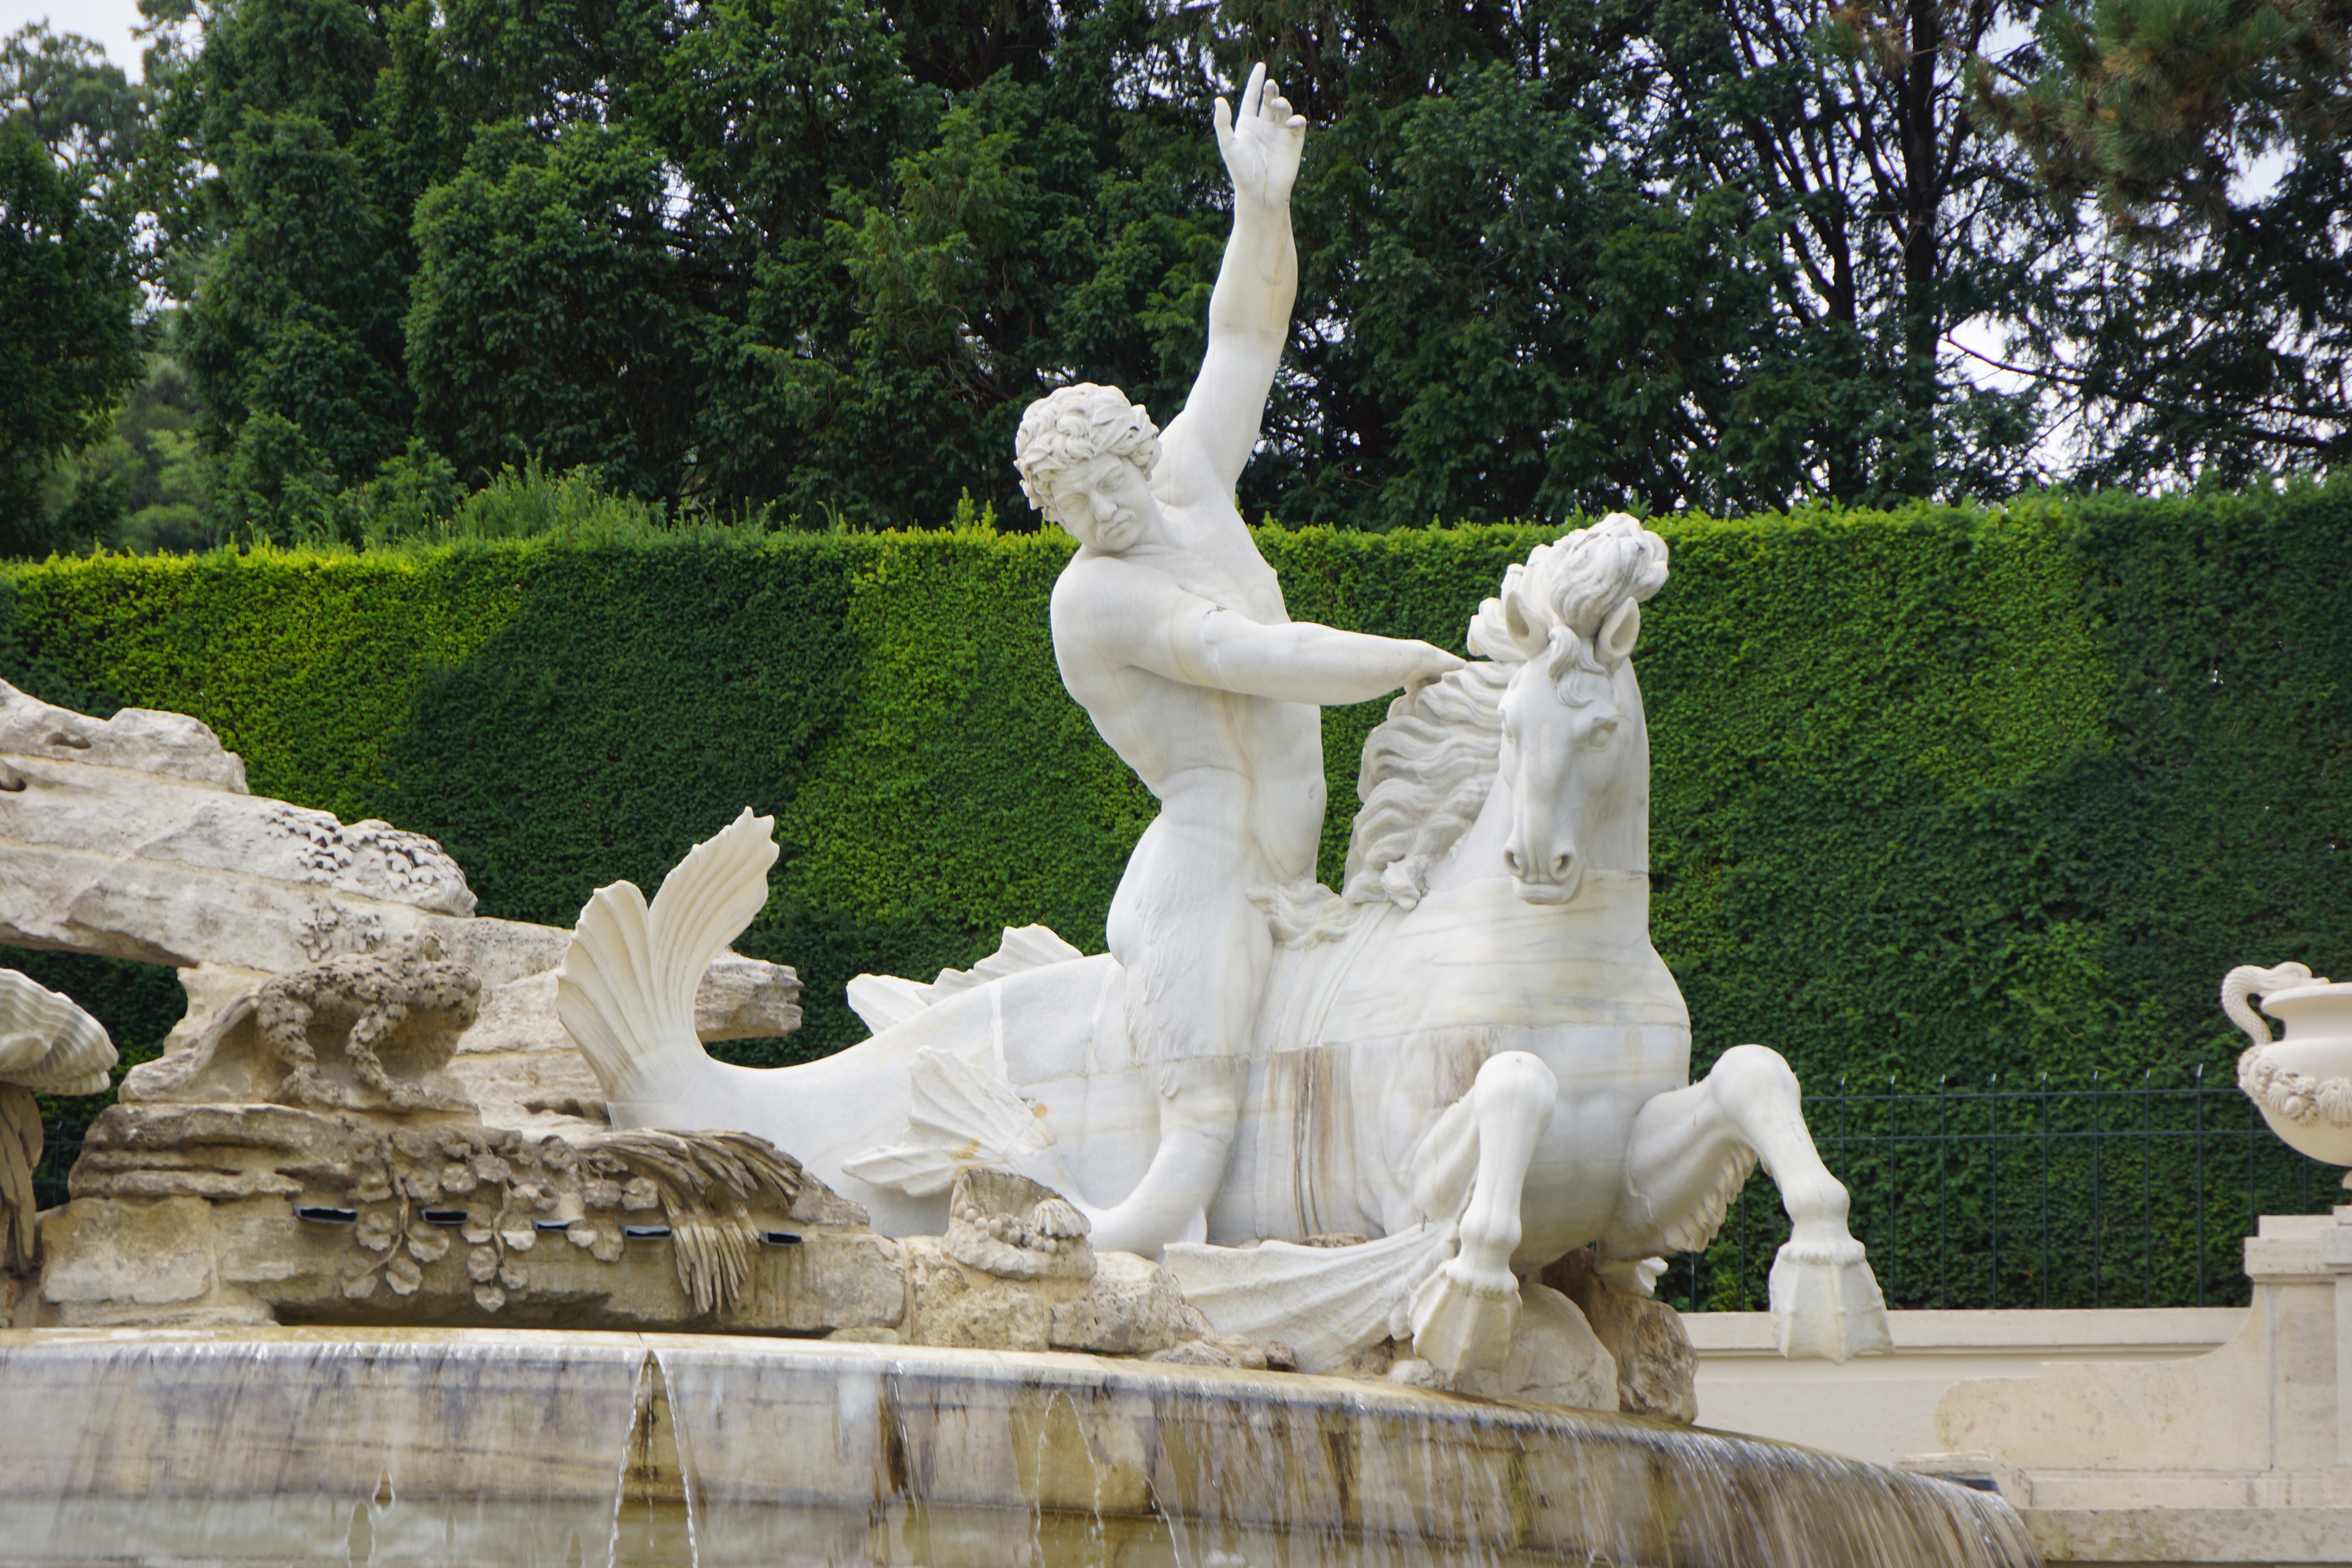
statue, well, sculpture, classical sculpture, stone carving, monument, fountain, art, water feature, garden, tree, leisure, park, mythology, carving, tourism, artwork